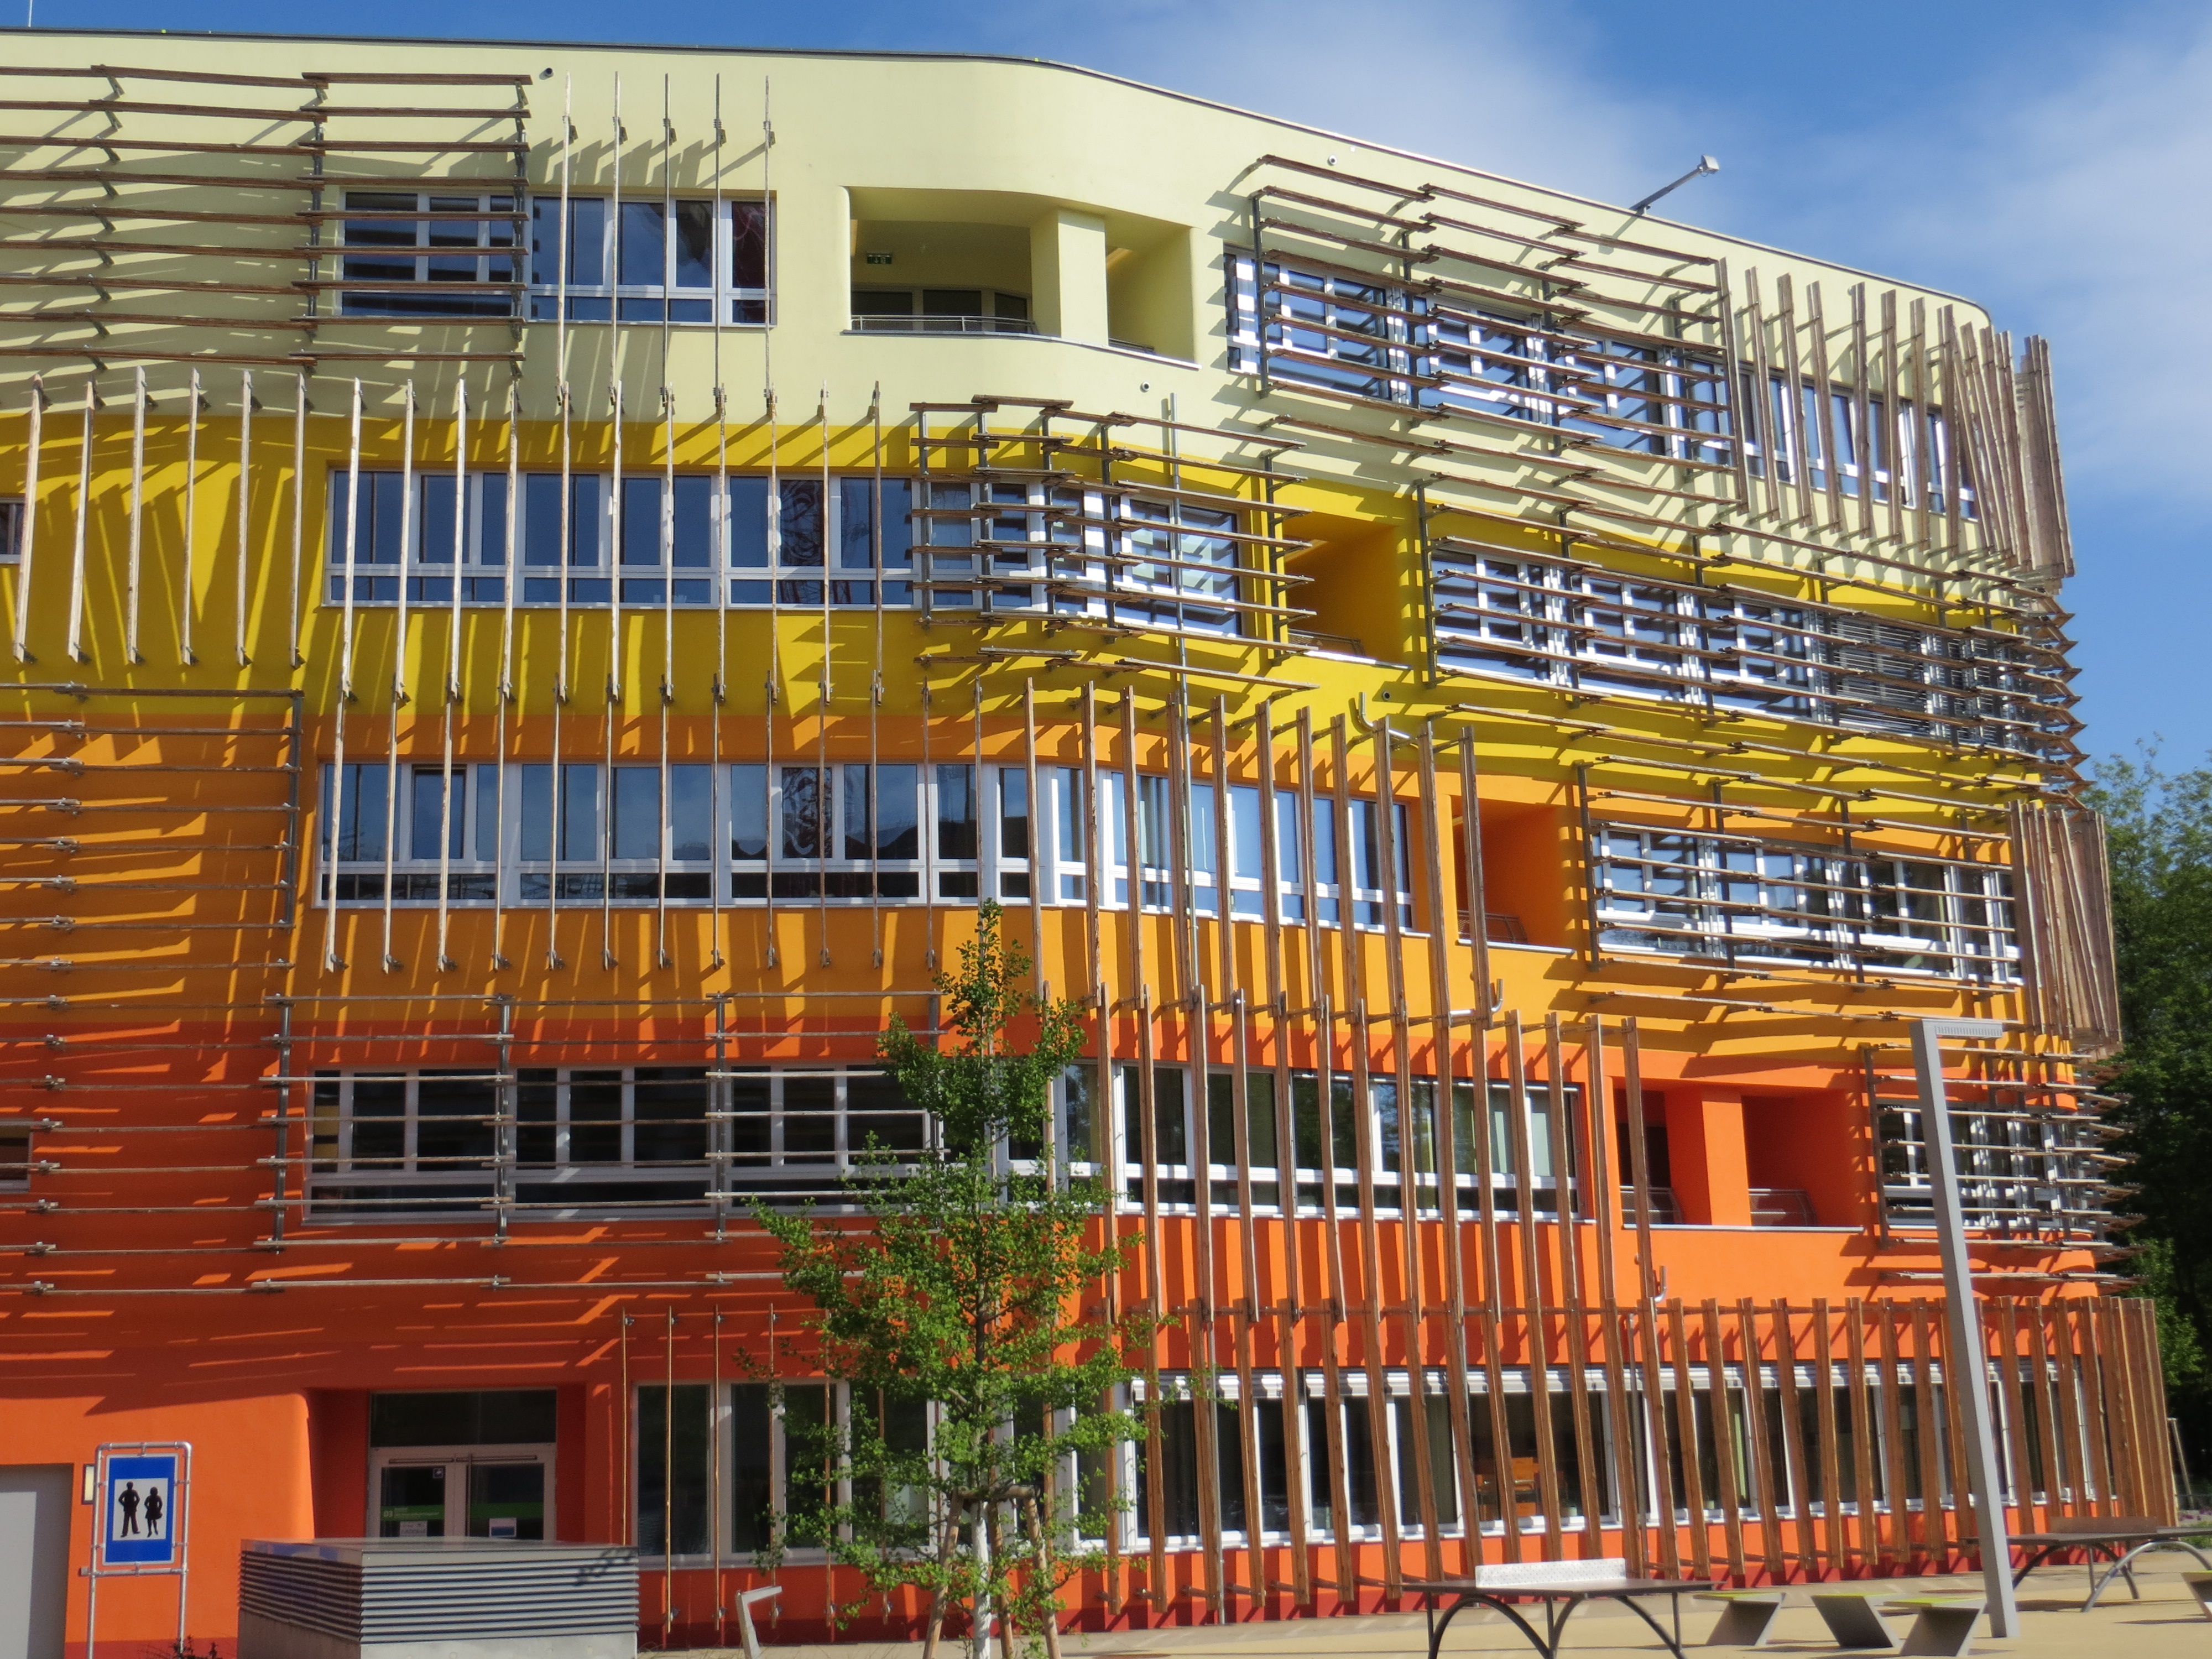
architecture, building, orange, plaza, facade, property, apartment, modern, tower block, interior design, vienna, scaffolding, commercial building, condominium, real estate, housewife, economic university, residential area, window covering, mixed use